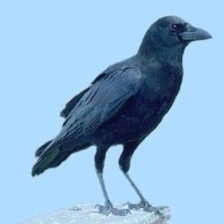
Species: CROW
Scientific name: CORVUS